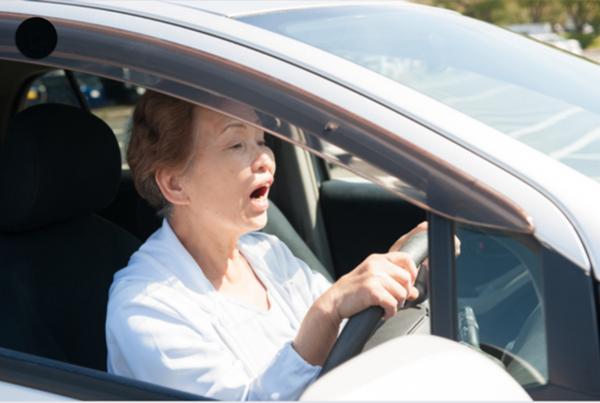
回答: オーライ!オーライ!オーr